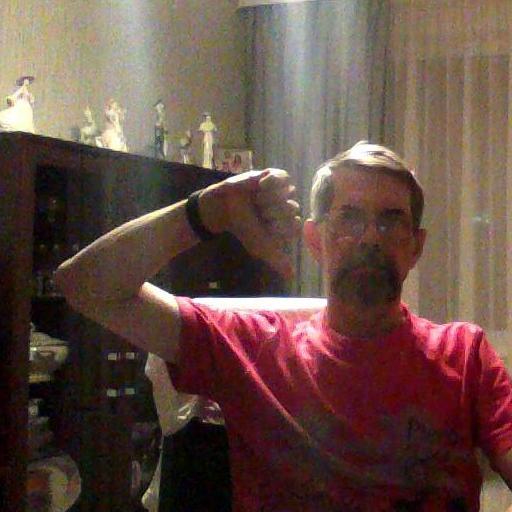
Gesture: dislike